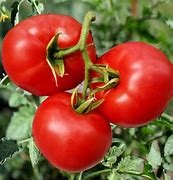
Label: tomato